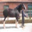
Label: horse